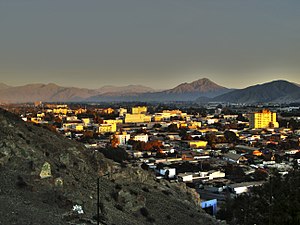
Copiapó
Panoramo ud over Copiapó.
Copiapó er en by i det nordlige Chile og hovedstad i regionen Atacama. Byen har 129.281 indbyggere i 2005.